The Deanery, Brisbane

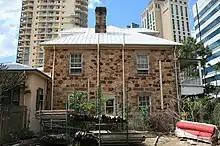
View from south-west, 2008

This residence, originally known as Adelaide House, was constructed for Dr William Hobbs who arrived in Brisbane in May 1849 as the ship's surgeon on board the "Chaseley", the second of Reverend John Dunmore Lang's immigrant ships. Hobbs was a prominent medical figure. In 1853 Hobbs commissioned Andrew Petrie to build a two-storey house on a hill overlooking the river.